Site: brandenburg
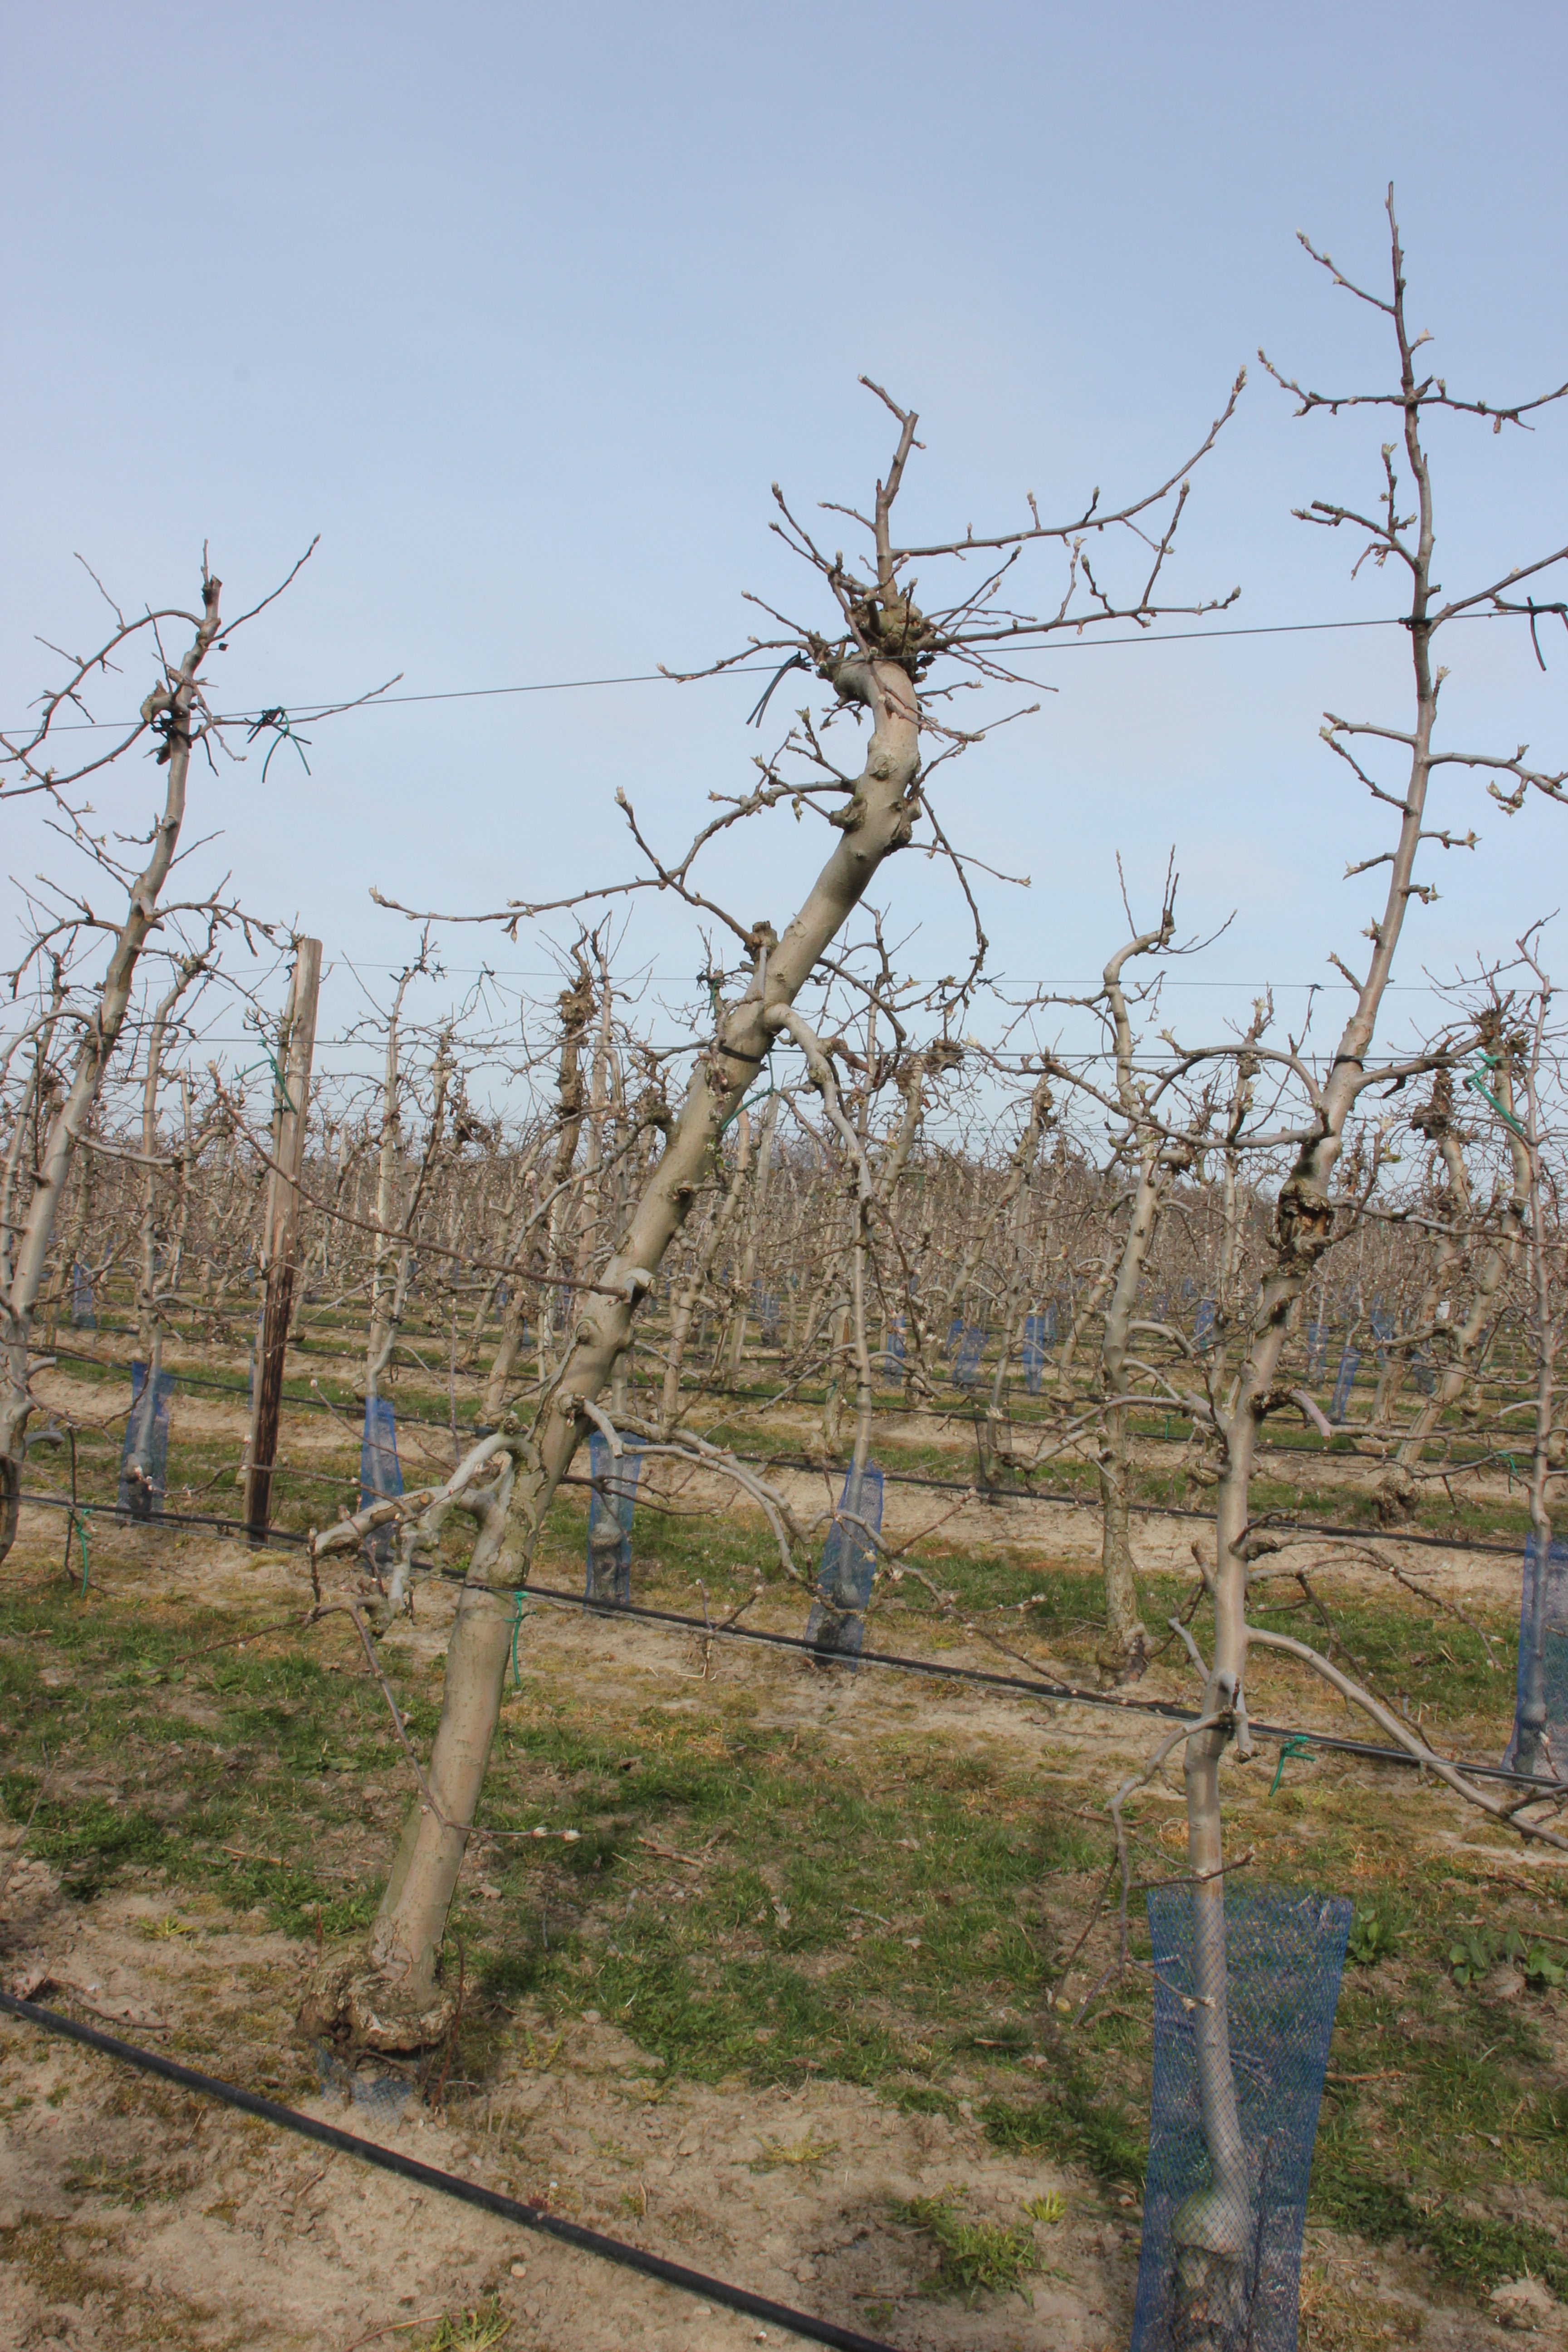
Growth stage (BBCH 54): Inflorescence emergence